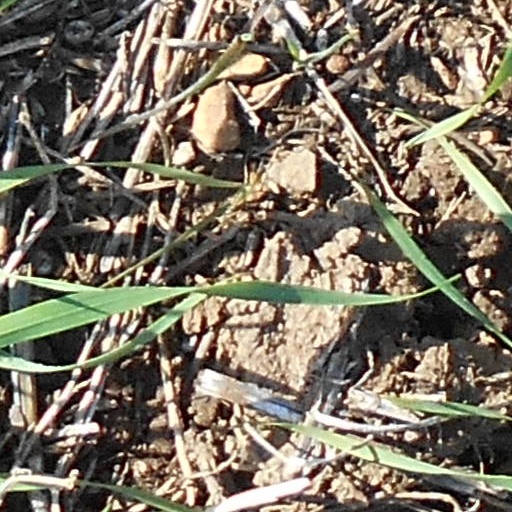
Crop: wheat